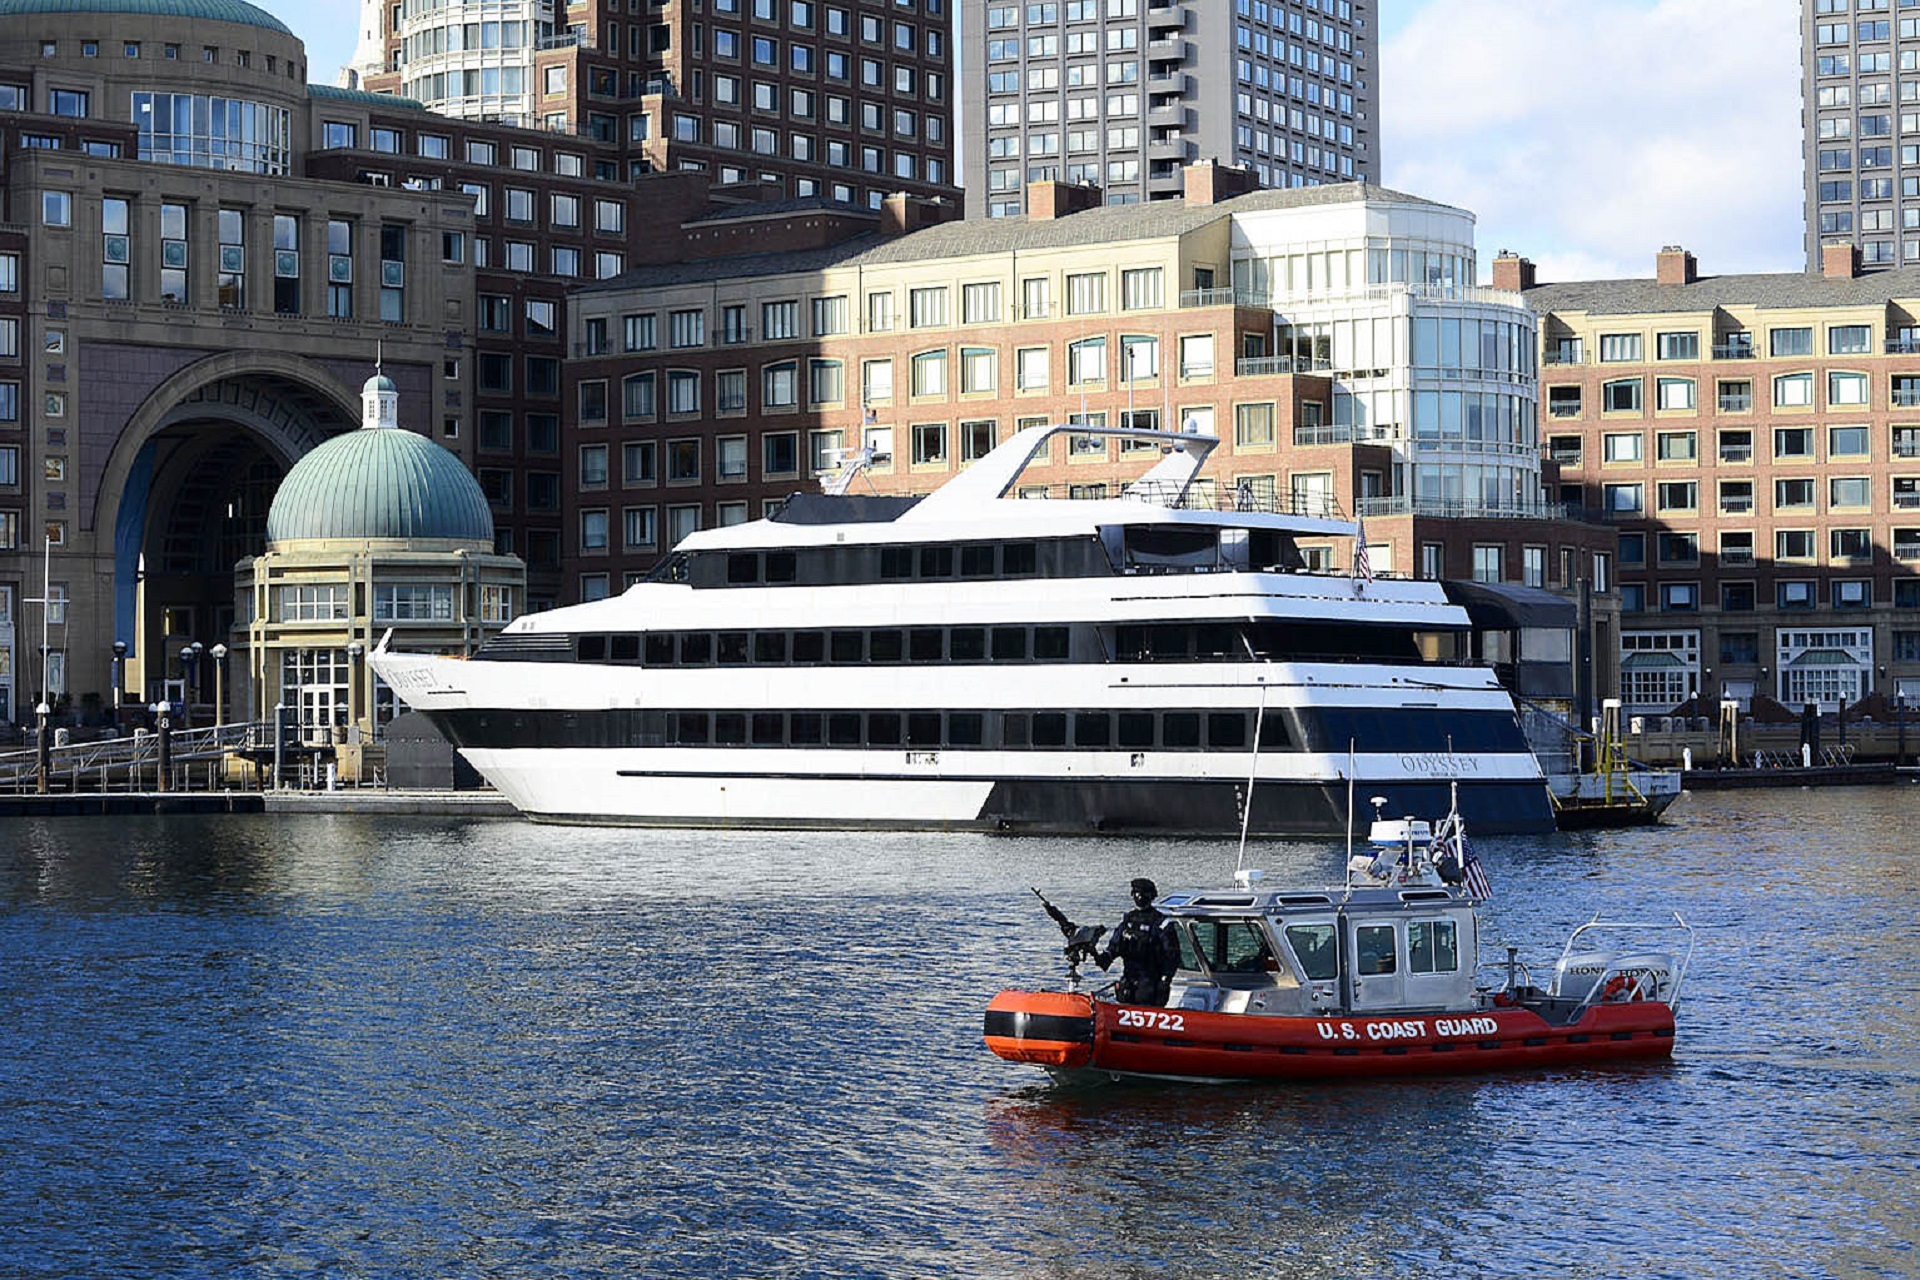
water, ocean, dock, boat, skyline, ship, cityscape, military, vessel, vehicle, yacht, harbor, port, security, waterway, boston, patrol, watercraft, coast guard, passenger ship, sentimental